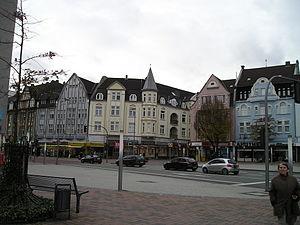
Bottrop est une ville dans la région de la Ruhr en Rhénanie-du-Nord-Westphalie. Elle a 118 975 habitants et une superficie de 101 km². Le maire de Bottrop est Peter Noetzel SPD.